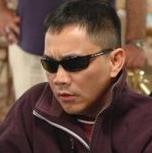
Age: 44